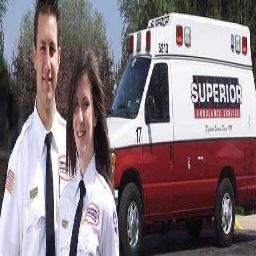
Label: ambulance